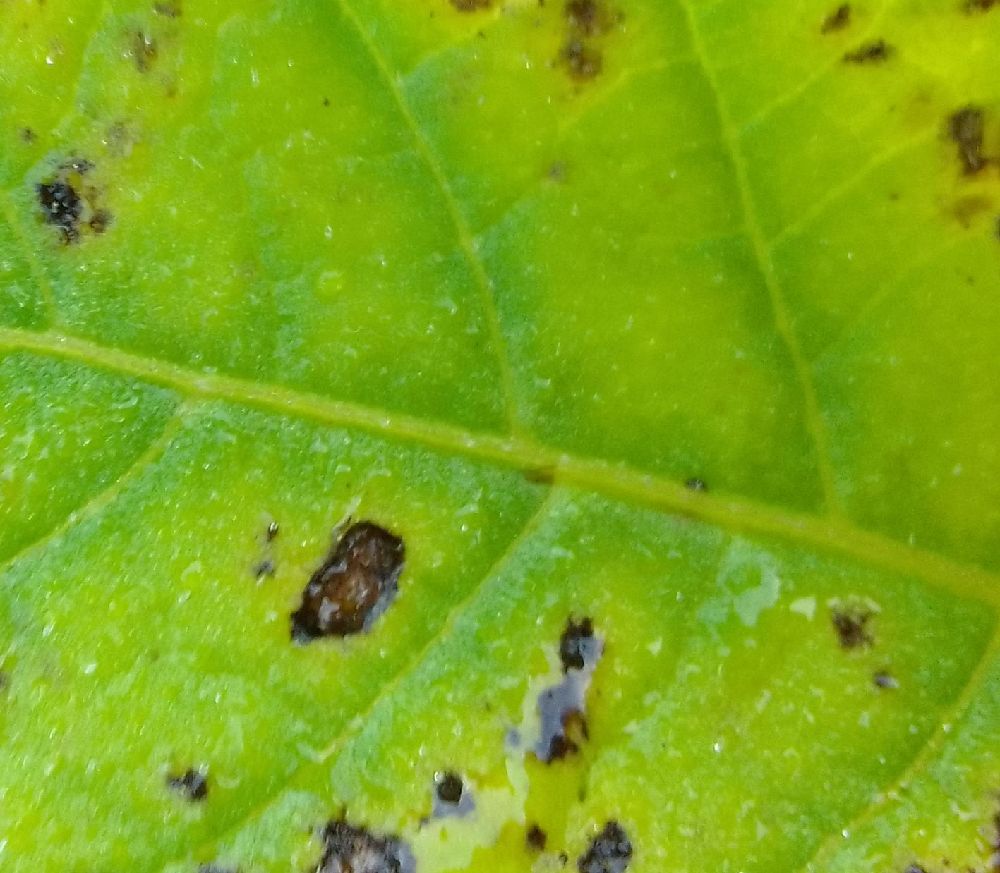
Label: Early blight